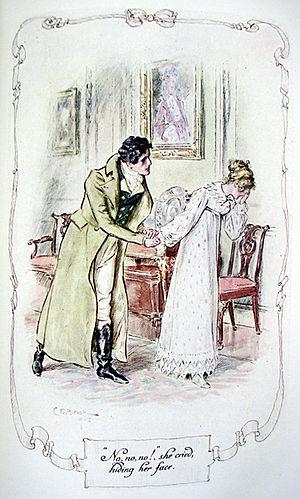
Illustration pour le ch. 31 de Mansfield Park, de Jane Austen
Fanny Price est un personnage créé par la femme de lettres britannique Jane Austen. Figure centrale du roman Mansfield Park, publié en 1814, elle est un personnage paradoxal qui ne présente que peu des traits de caractères qu'on attend en général d'une héroïne de roman et que possèdent, à divers degrés, les figures de femmes créées auparavant par Jane Austen : de l'esprit, de l'audace, de l'énergie. Au contraire, elle est frêle, timide, silencieuse, vulnérable, ce qui ne l'empêche pas de montrer, sous sa douceur et sa docilité, de la détermination et un constant refus des compromissions. Issue d'une famille pauvre et élevée par de riches parents qui lui font parfois inconsciemment sentir qu'ils l'ont accueillie par charité, elle se montre reconnaissante de toute marque d'affection à son égard. Persuadée de sa propre insignifiance, elle accepte sa situation subalterne sans se révolter, même si elle en souffre, et se contraint à l'humilité. Et elle triomphe finalement des épreuves sans vraiment agir et sans jamais faire de faux pas.
Mansfield Park est un roman de la femme de lettres anglaise Jane Austen paru en 1814, le premier entièrement écrit dans ses années de maturité, puisqu'elle y a travaillé durant l'année 1813. Souvent considéré comme le plus expérimental de tous ses écrits, il est d'un abord plus difficile que les autres et son personnage principal, la timide et silencieuse Fanny Price, est une héroïne paradoxale, qui séduit difficilement le lecteur. Cependant Mansfield Park remporte un succès incontestable, puisque tout le tirage est épuisé en à peine six mois et apporte à son auteur les gains les plus importants qu'elle ait tirés jusque-là d'une seule publication.